Orlando "Cachaíto" López

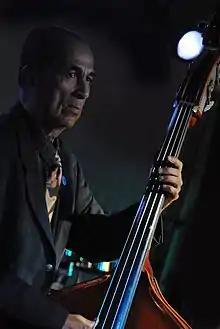
Orlando "Cachaíto" López Known as 'The heartbeat of the Buena Vista Social Club'

Candelario Orlando López Vergara (February 2, 1933 – February 9, 2009), better known as Cachaíto, was a Cuban bassist and composer, who gained international fame after his involvement in the Buena Vista Social Club recordings. He was nicknamed Cachaíto ("little Cachao") after his uncle, the famous bassist and innovator of mambo music Israel "Cachao" López. His father and Cachao's older brother was Orestes López, also a famous bassist/multi-instrumentalist and composer.